1st Devonshire Artillery Volunteers

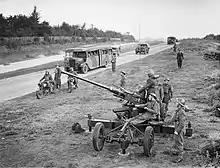
Bofors crew wearing the shoulder patch of 6th Armoured Division during Exercise Bumper, 30 September 1941.

AA units returning from France were rapidly reinforced, re-equipped where possible, and redeployed for future integration into Anti-Aircraft Command's existing defence plans. 51st LAA, with 151st, 152nd and 153rd Btys under command, went to No 12 AA Practice Camp, Penhale, where it re-equipped with Bofors guns. 152nd LAA Bty was soon back in action defending Tangmere airfield during the Battle of Britain, destroying numerous enemy aircraft. The regiment then joined 45th AA Bde in South Wales. On 15 October 1940 6 LAA Bty transferred to 2nd LAA Rgt and later fought in the Western Desert Campaign.